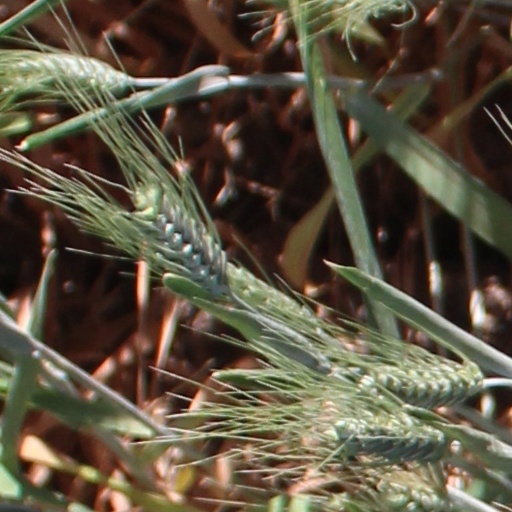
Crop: wheat